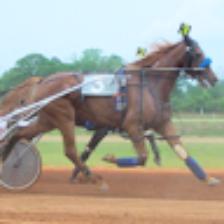
Label: NonHuman